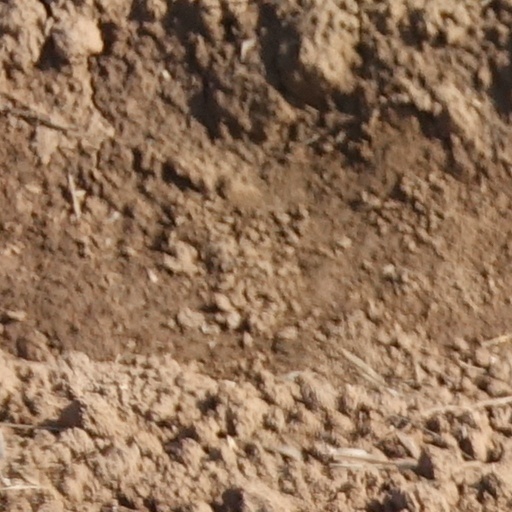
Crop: wheat